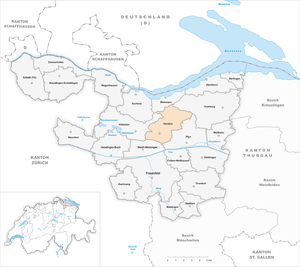
Herdern est une commune suisse du canton de Thurgovie, située dans le district de Frauenfeld